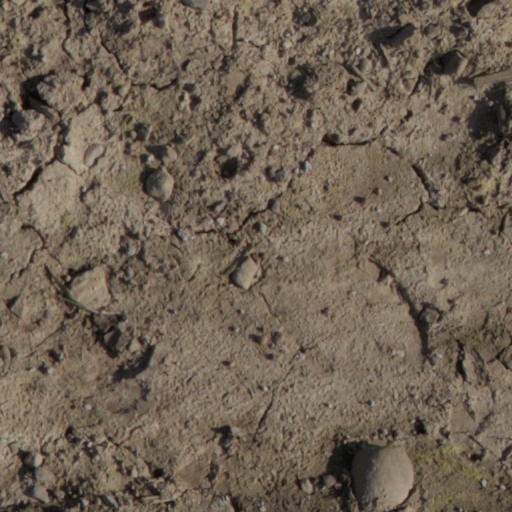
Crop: wheat